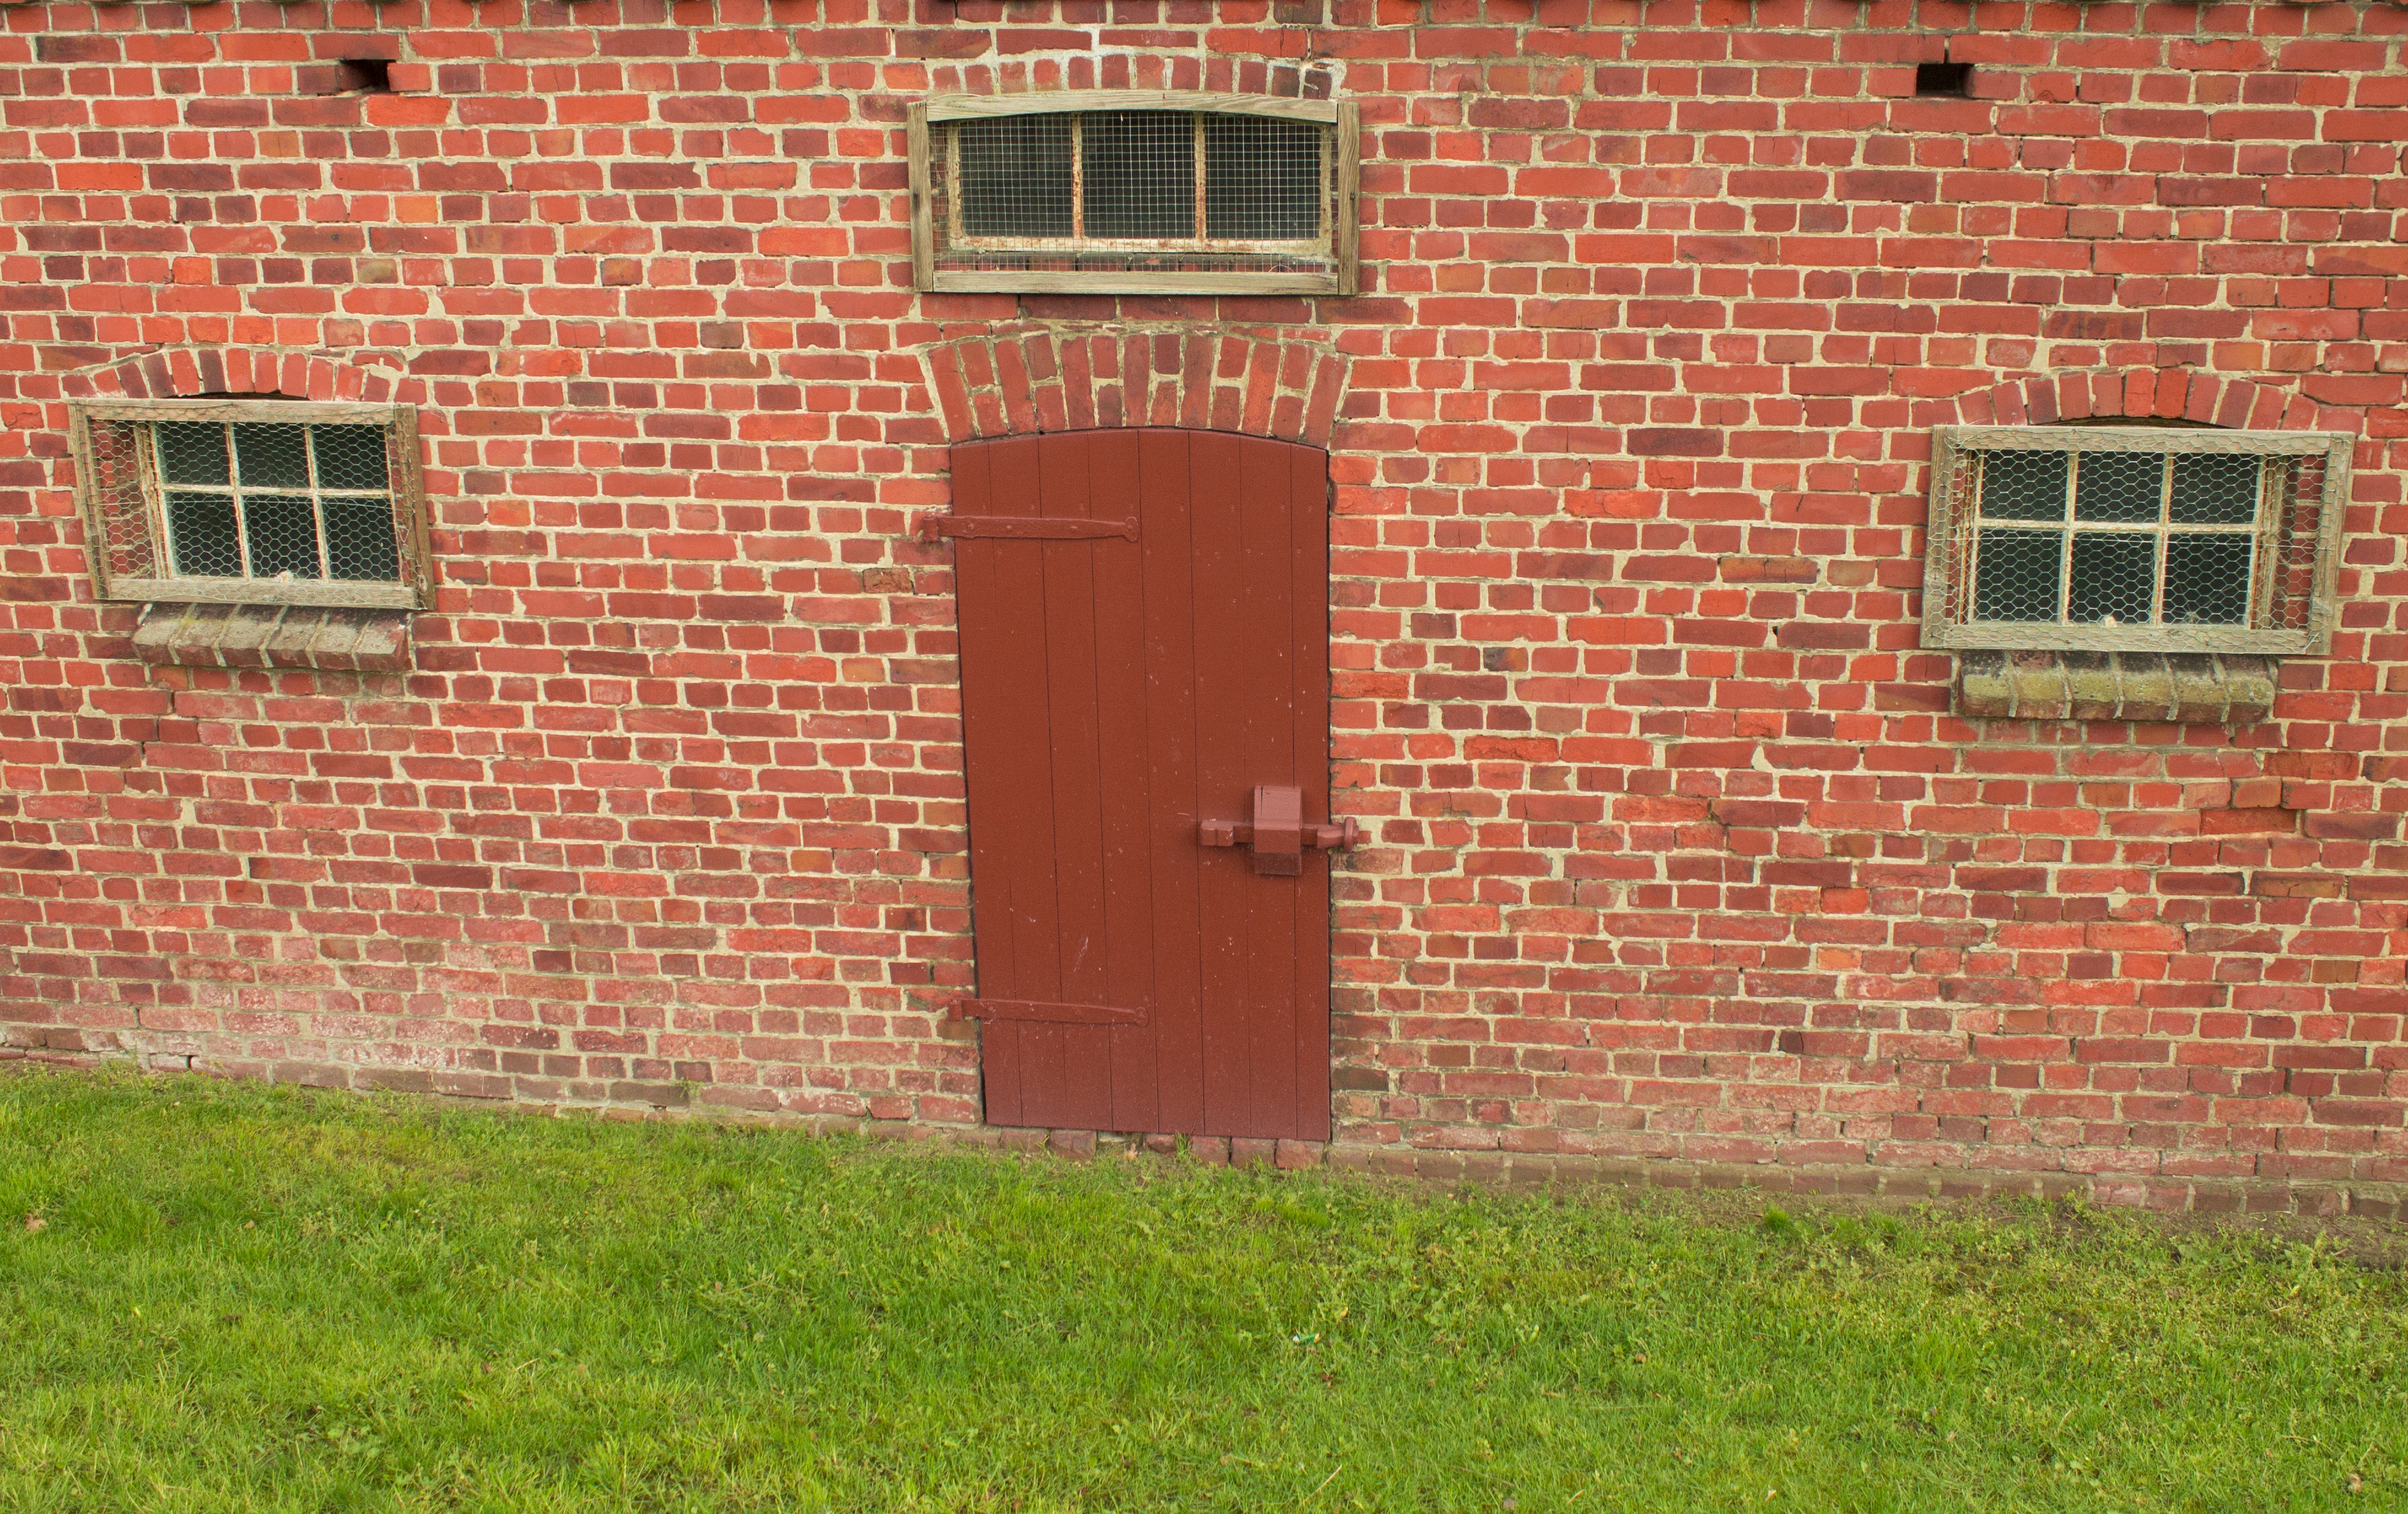
window, building, barn, home, wall, red, cottage, facade, property, brick, door, material, bricks, brickwork, masonry, residential area